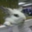
Label: rabbit